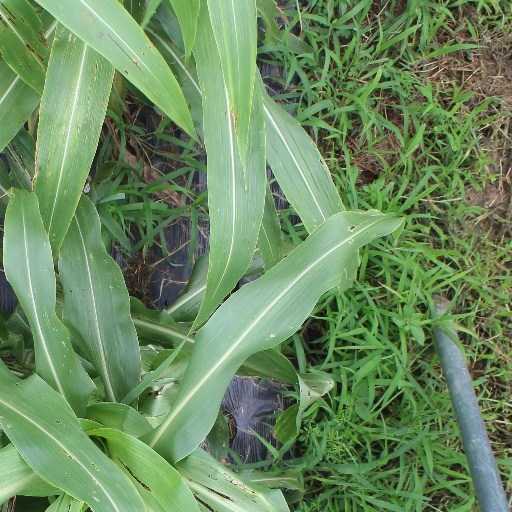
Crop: sorghum